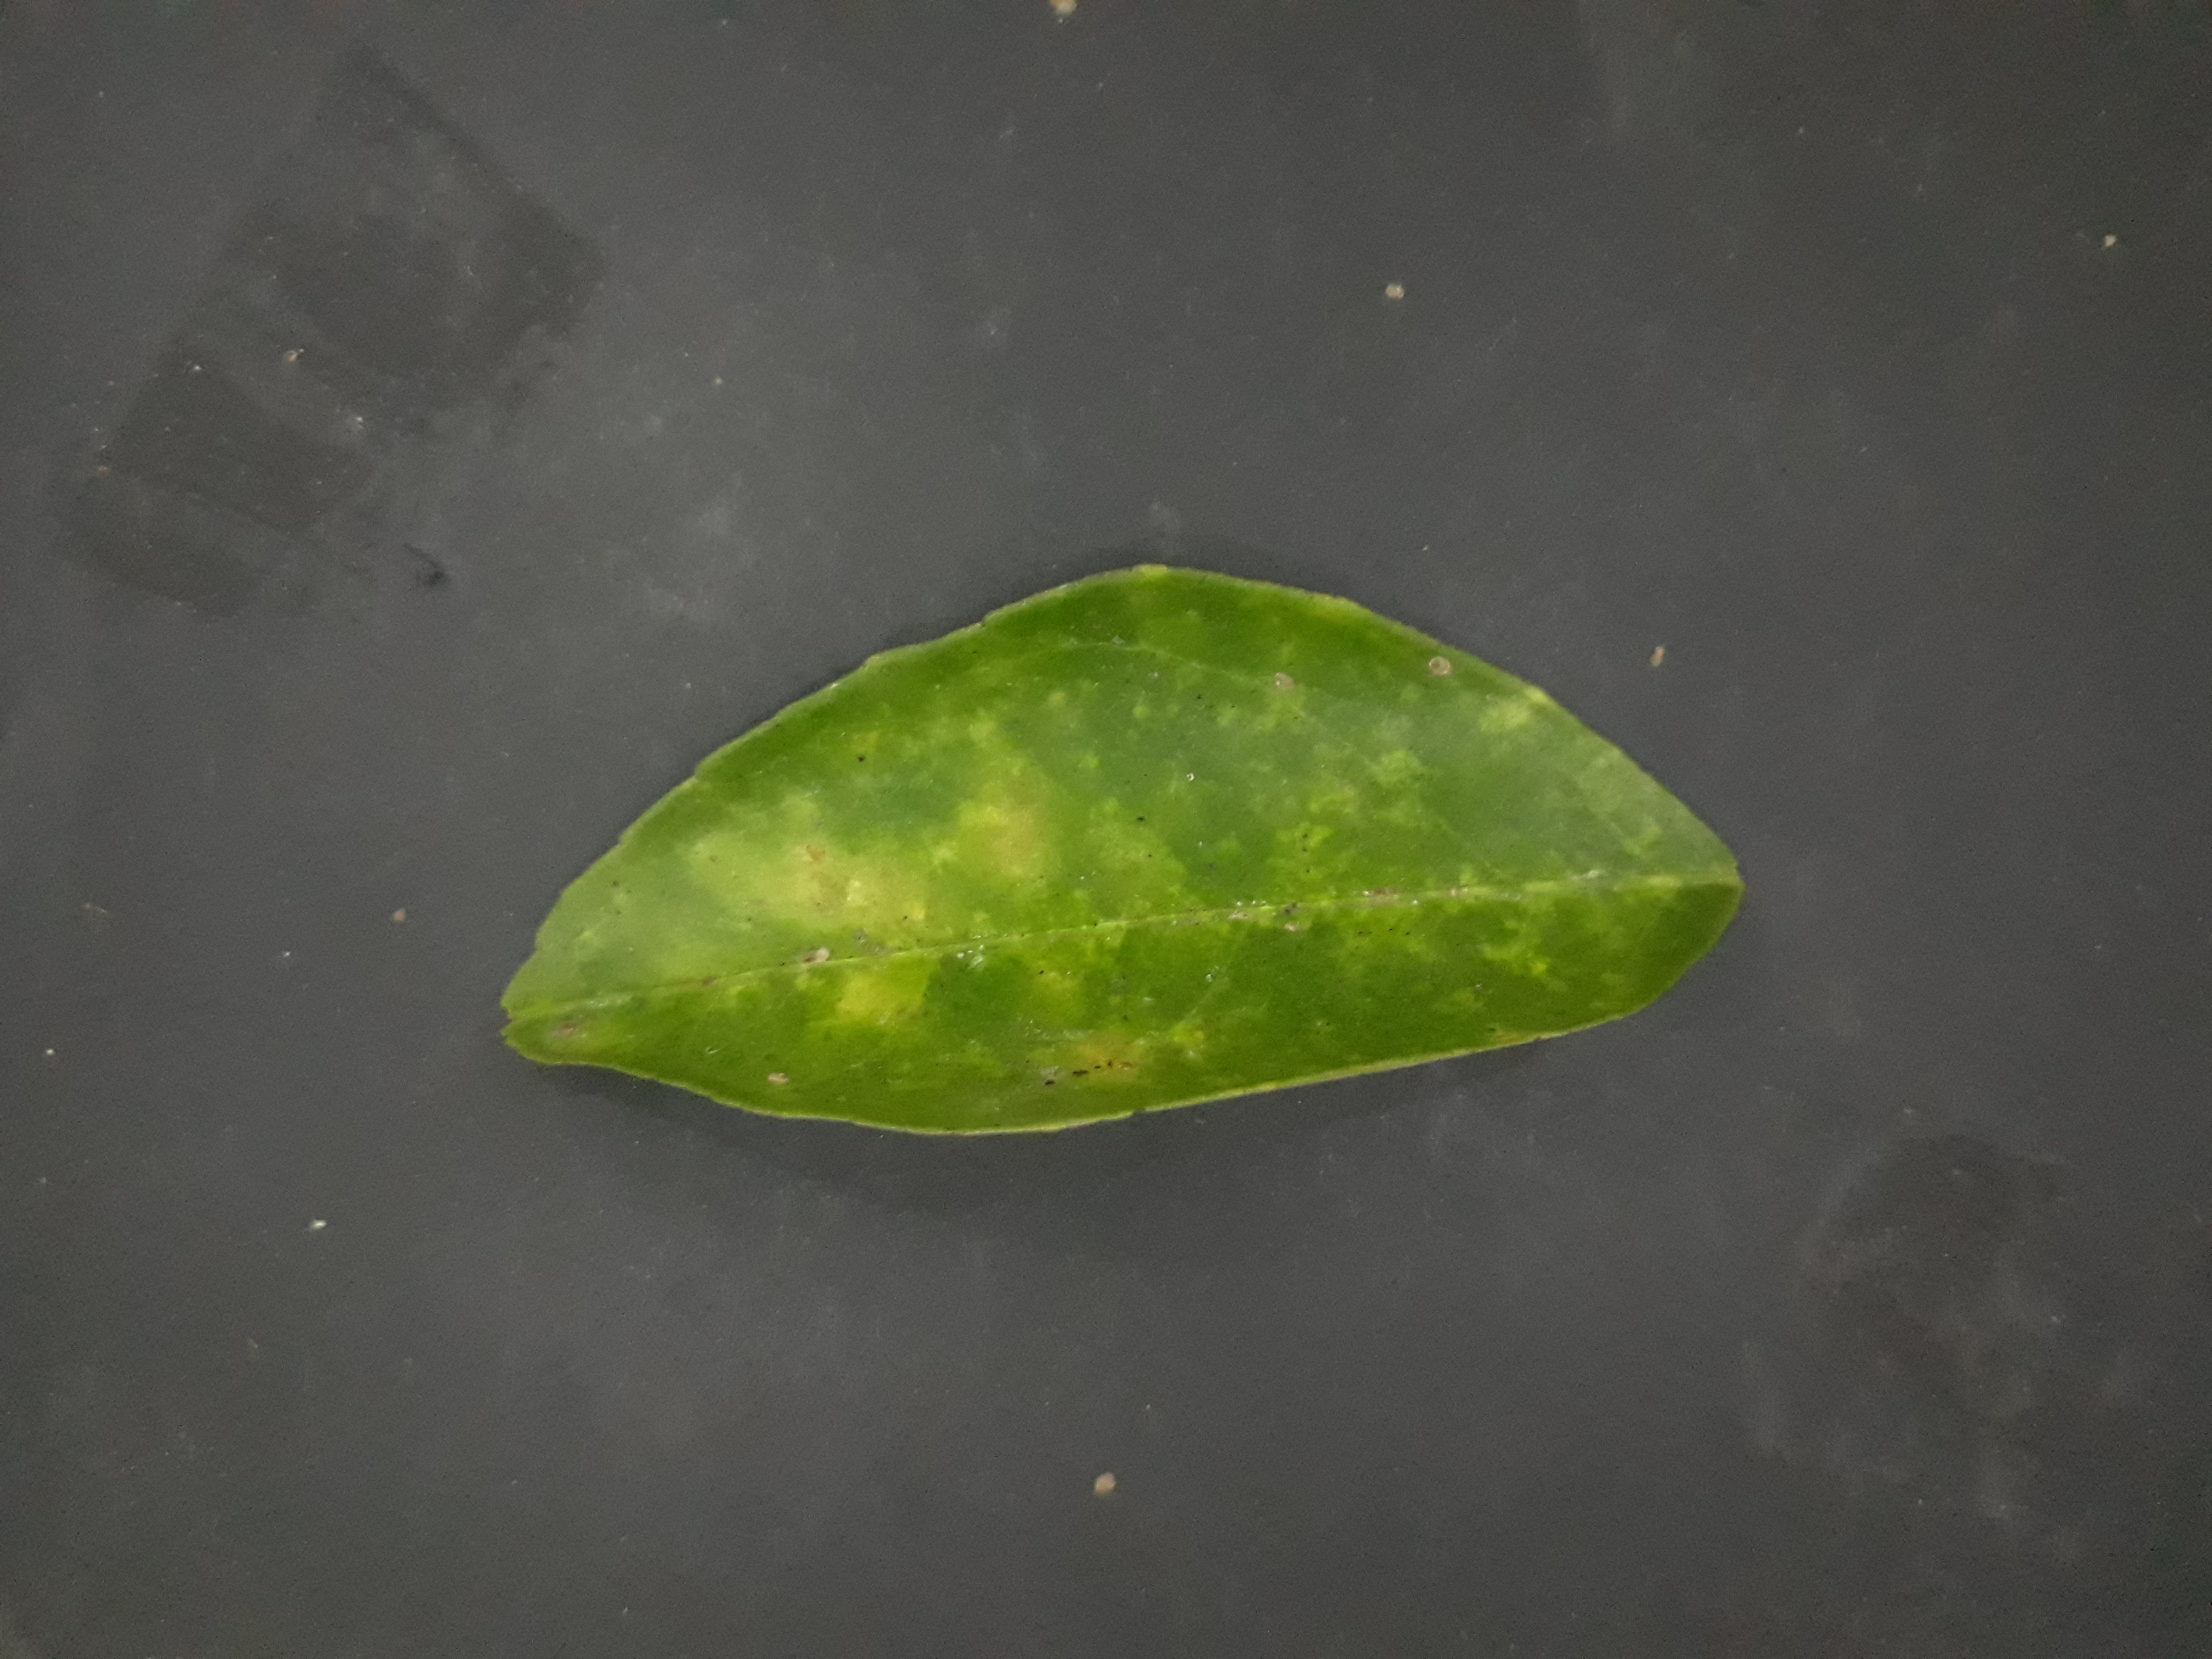
Label: Red_scale_sequelae